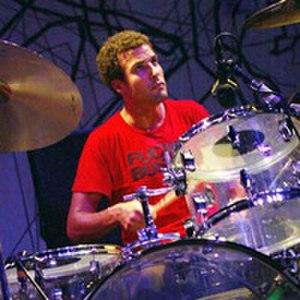
Jon Philip Theodore est un batteur américain né le 30 décembre 1973. Il fut notamment, de 2001 à 2006, le batteur du groupe The Mars Volta.